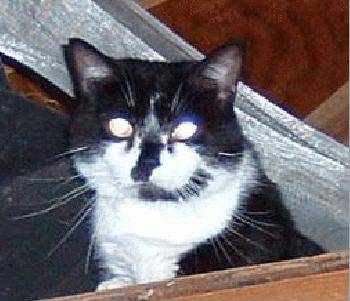
Label: cat